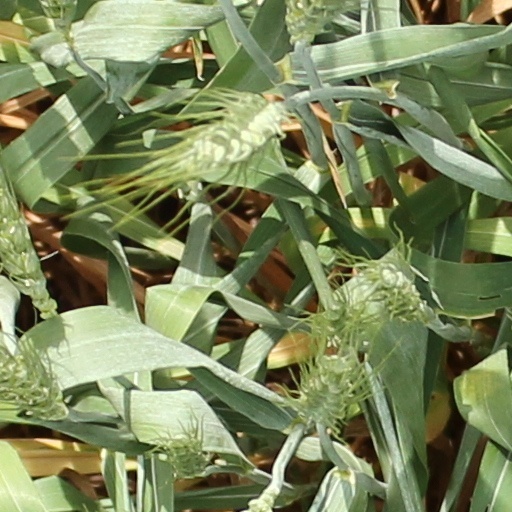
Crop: wheat